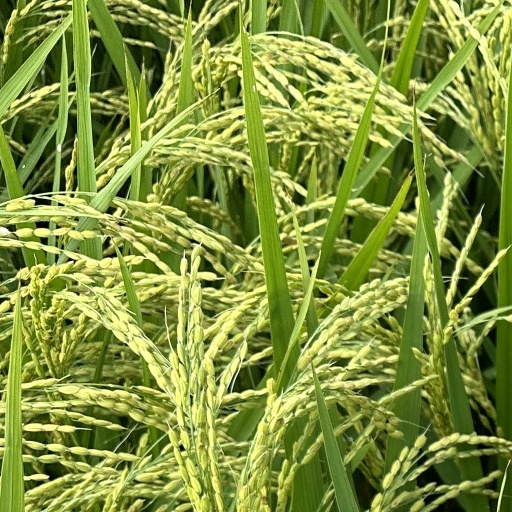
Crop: rice